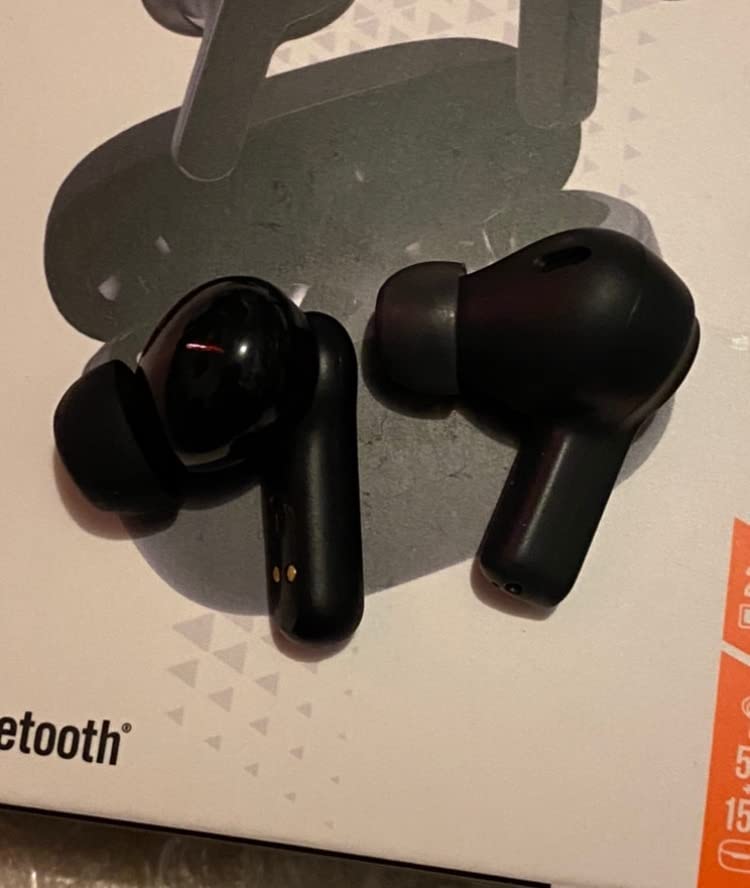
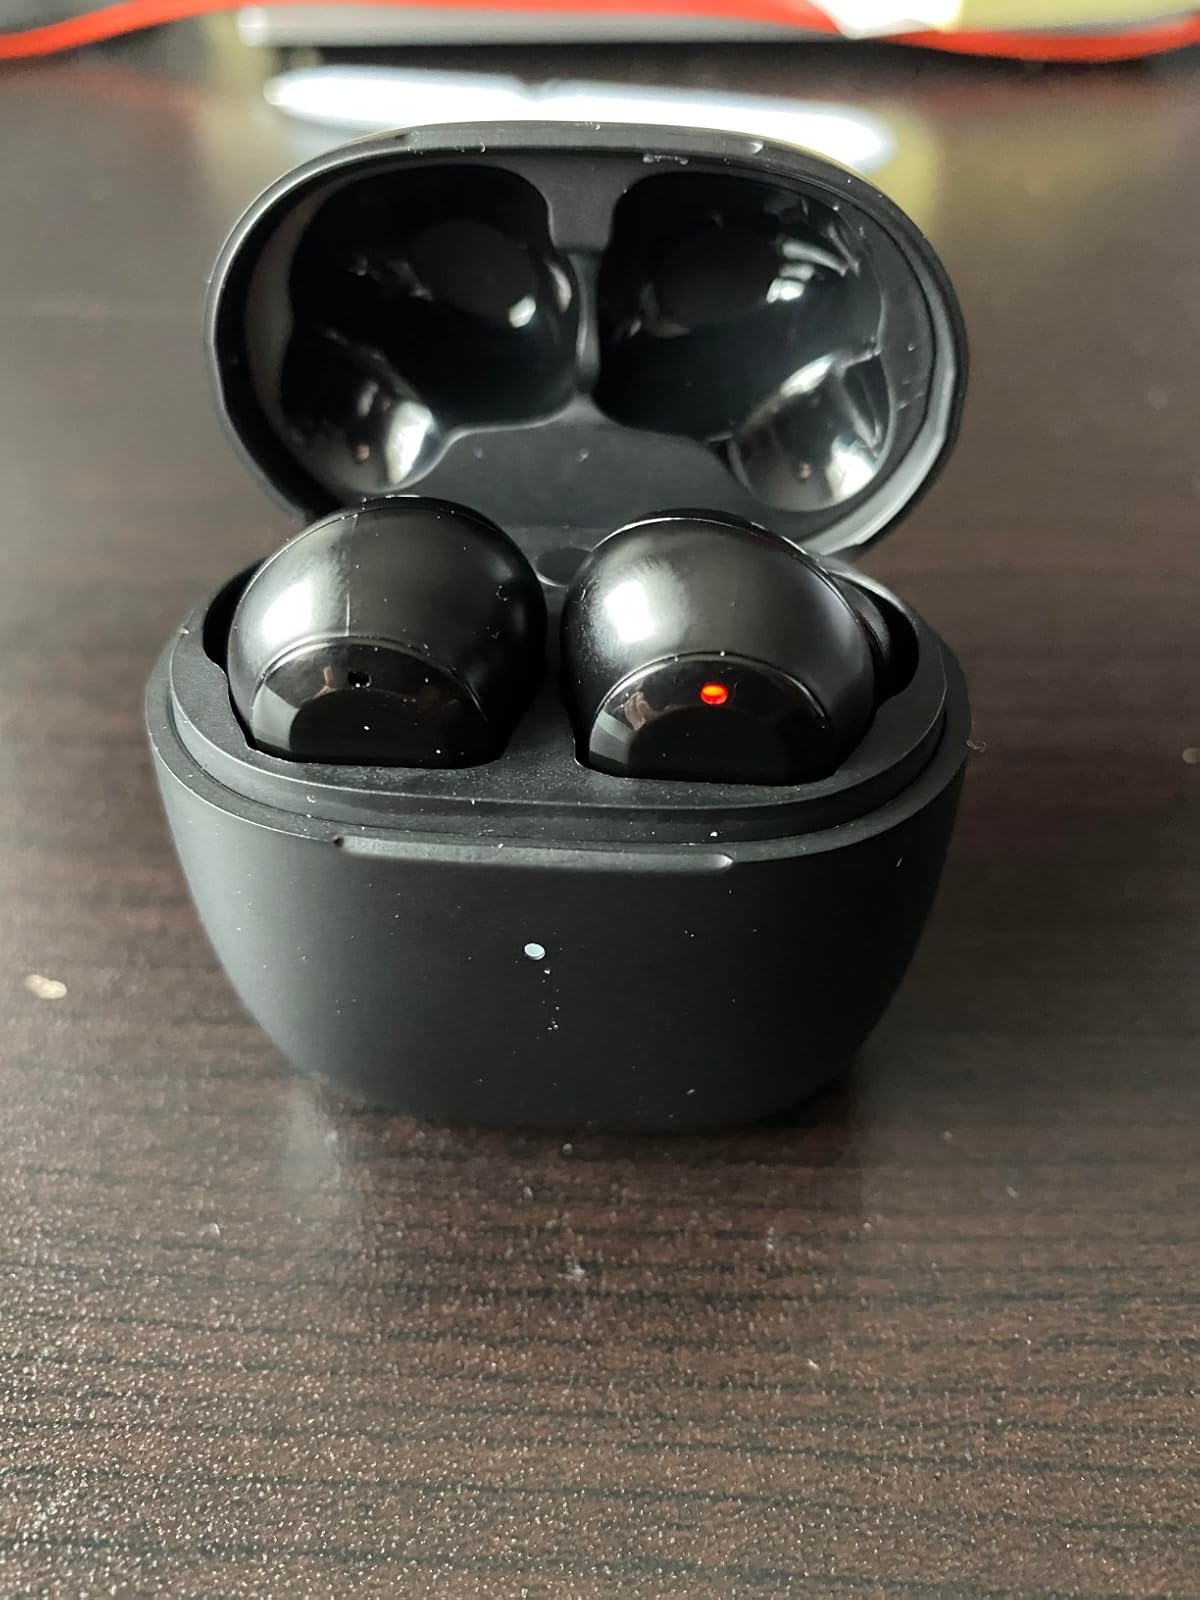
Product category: earbuds
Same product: no